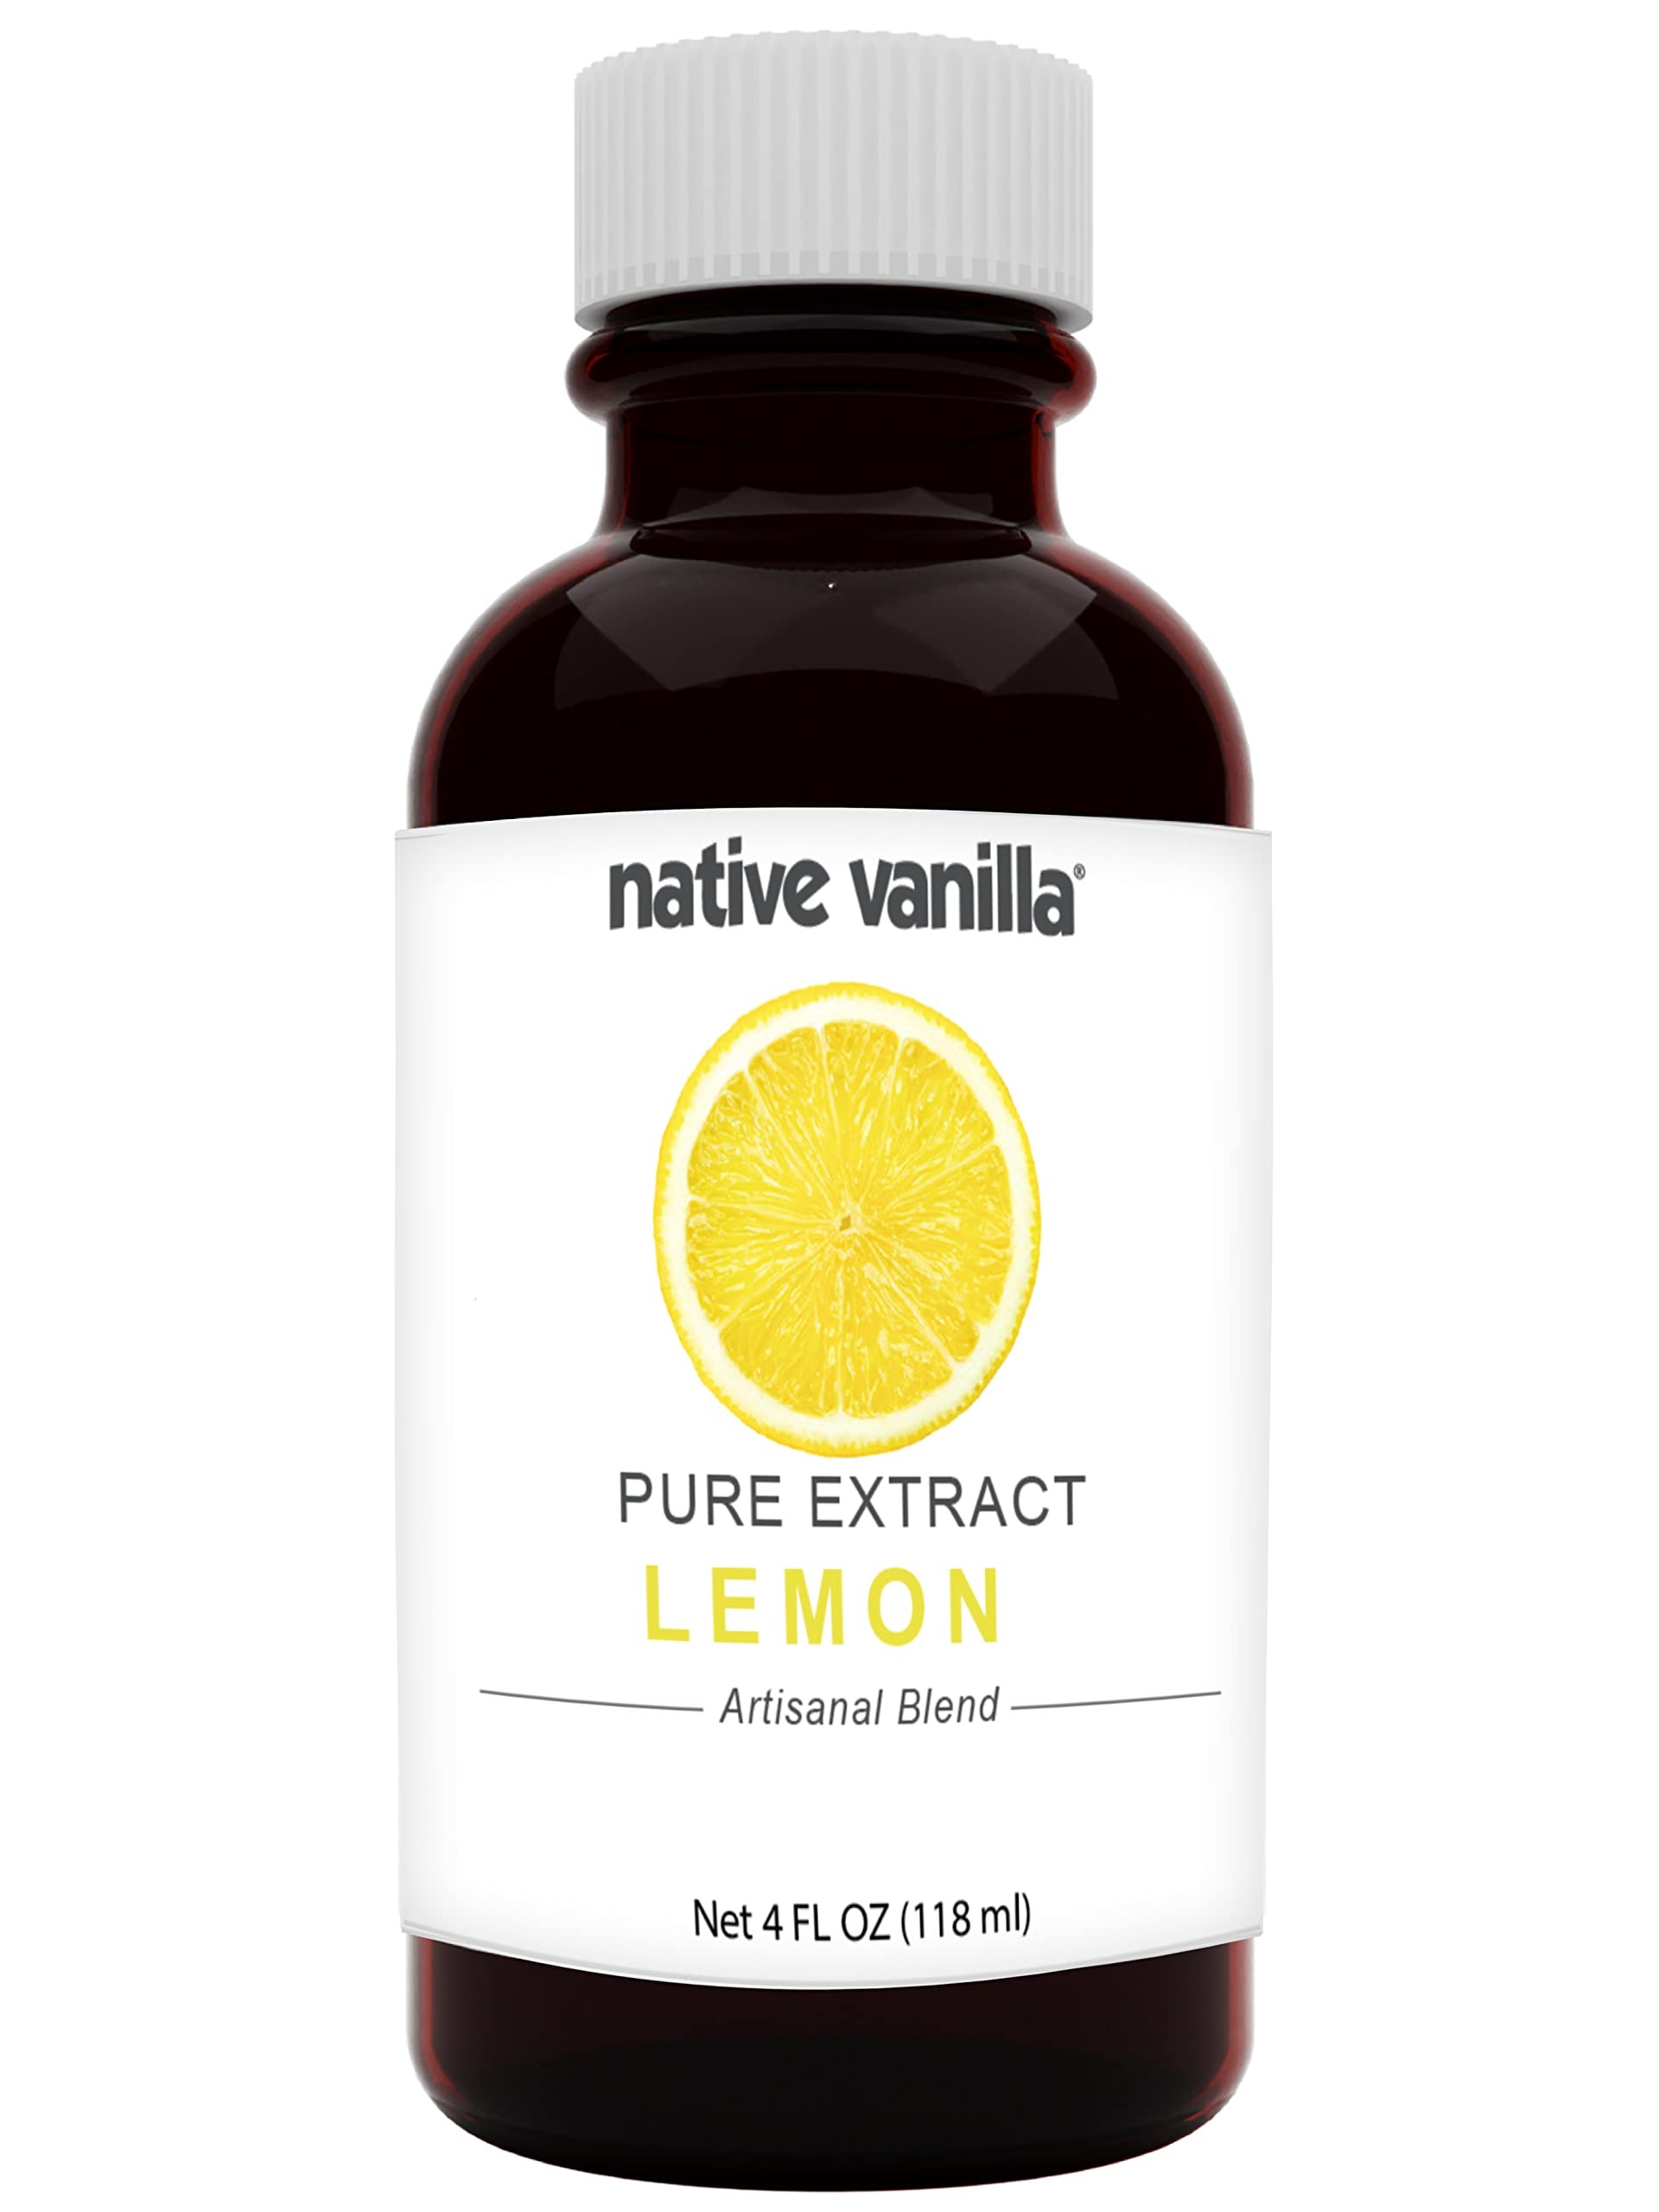
Item Name: Native Vanilla - Pure Lemon Extract - 4 Fl Oz - Pure Flavors and Extracts - Perfect for Cooking, Baking, and Dessert Crafting
Product Description: Pure Lemon Extract is made from the finest ingredients including cold pressed oil of lemon. Lemons have a strong, sour taste that can be bitter. Lemon extract enhances the flavor of other foods in cooking and baking, adding a tart flavor that can be both refreshing and light. Lemon flavoring pairs well with dairy products as it cuts through the richness on your palate. Lemon fritters with ricotta cheese, lemon bars with cream cheese frosting or citrus buttermilk cake all offer this delectable combination. Lemon extract can be added to many dessert dishes such as lemon drizzle sponge pudding, blueberry and lemon croissant bake as well as lemon meringue pie. Tea time also offers the opportunity for delicious lemon curd cookies, lemon raspberry torte or coconut fruit cake. Lemon extract can also be added to savory dishes, beverages and candy such as lemon and tarragon roasted chicken, lemon curry (naranga), lemonade and orange and lemon drops. Pure Lemon Extract is: -preservative free -gluten free -free of artificial coloring -sugar free -GMO Free Pure Lemon Extract is the perfect introduction to the Native Vanilla extract and flavoring range of products. You will be sure to find top quality ingredients for your baking and cooking creations.
Value: 4.0
Unit: Fl Oz

Price: 14.99